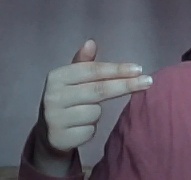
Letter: ghain